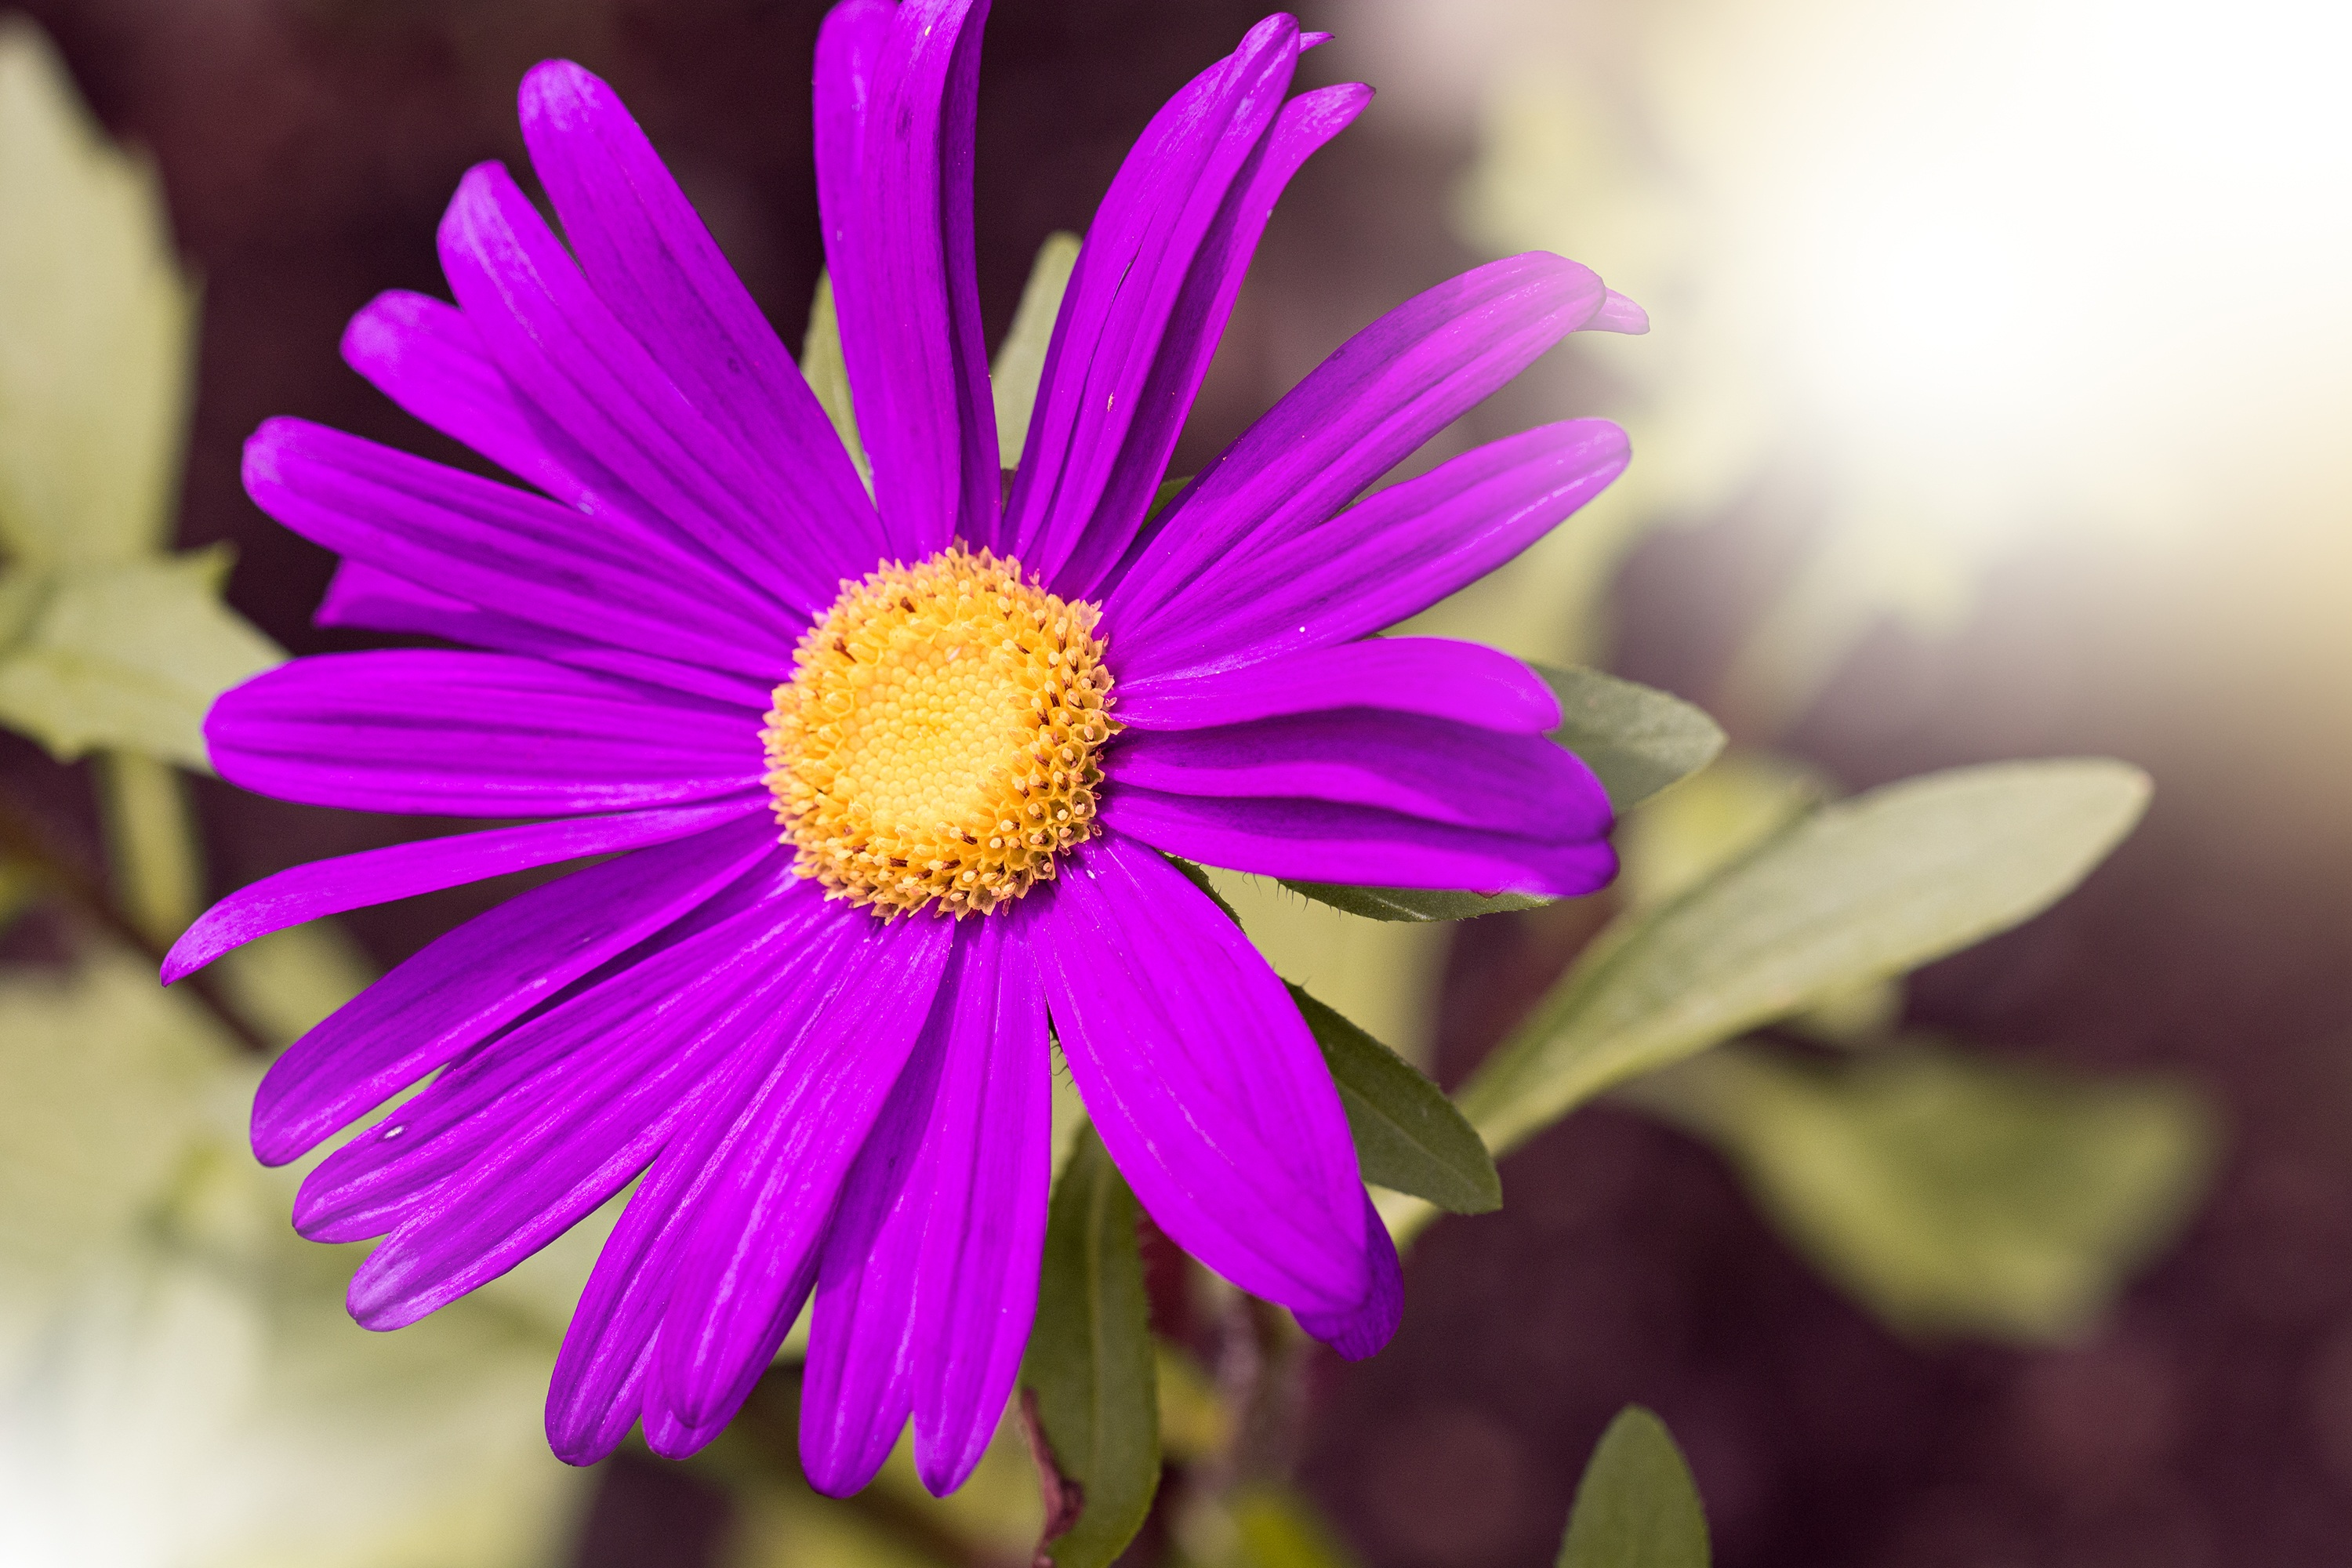
nature, blossom, plant, photography, flower, purple, petal, bloom, summer, daisy, botany, yellow, garden, close, flora, wildflower, close up, petals, violet, pistil, flower garden, purple flower, marguerite, macro photography, in the garden, flowering plant, floral photography, daisy family, annual plant, plant stem, land plant